Cut (novel)

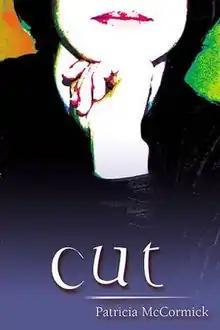
First edition

Cut is a 2000 novel by Patricia McCormick, targeted at young adults. In 2002 it was named one of the ALA's "Best Books for Young Adults" for that year.